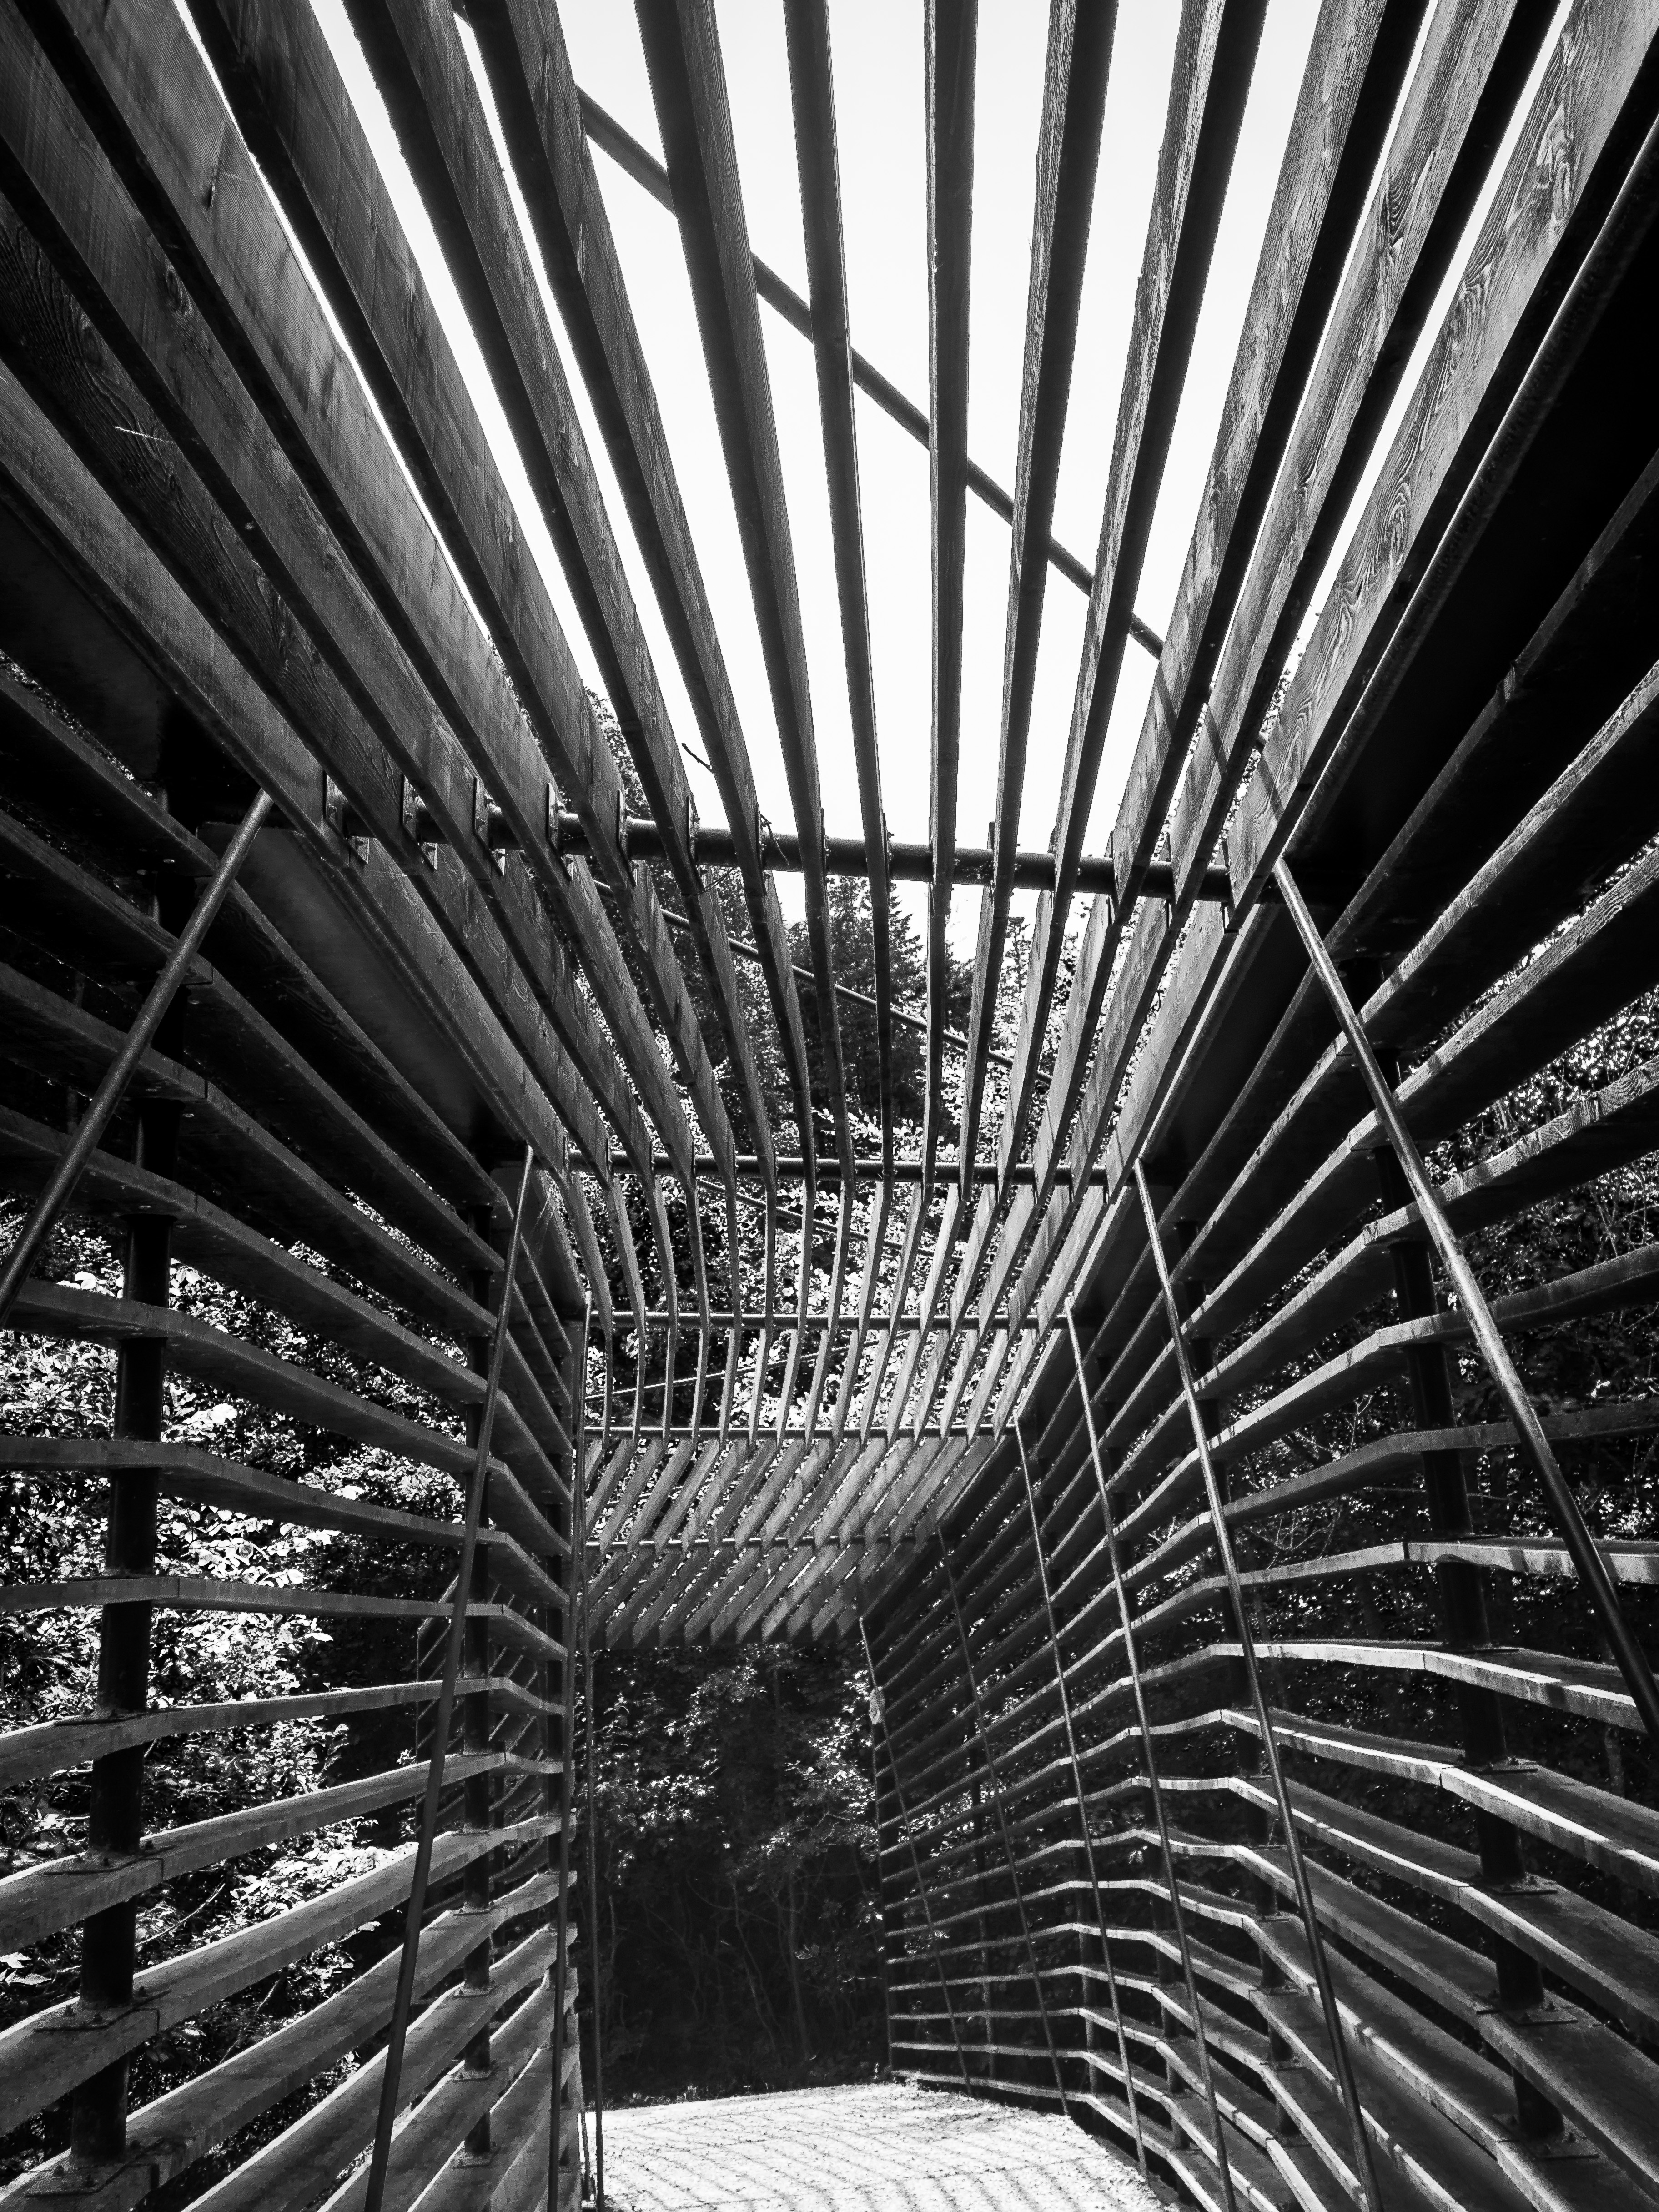
light, black and white, architecture, bridge, photography, spiral, line, black, monochrome, close up, symmetry, shape, away, wood canyon br ckenbau, monochrome photography